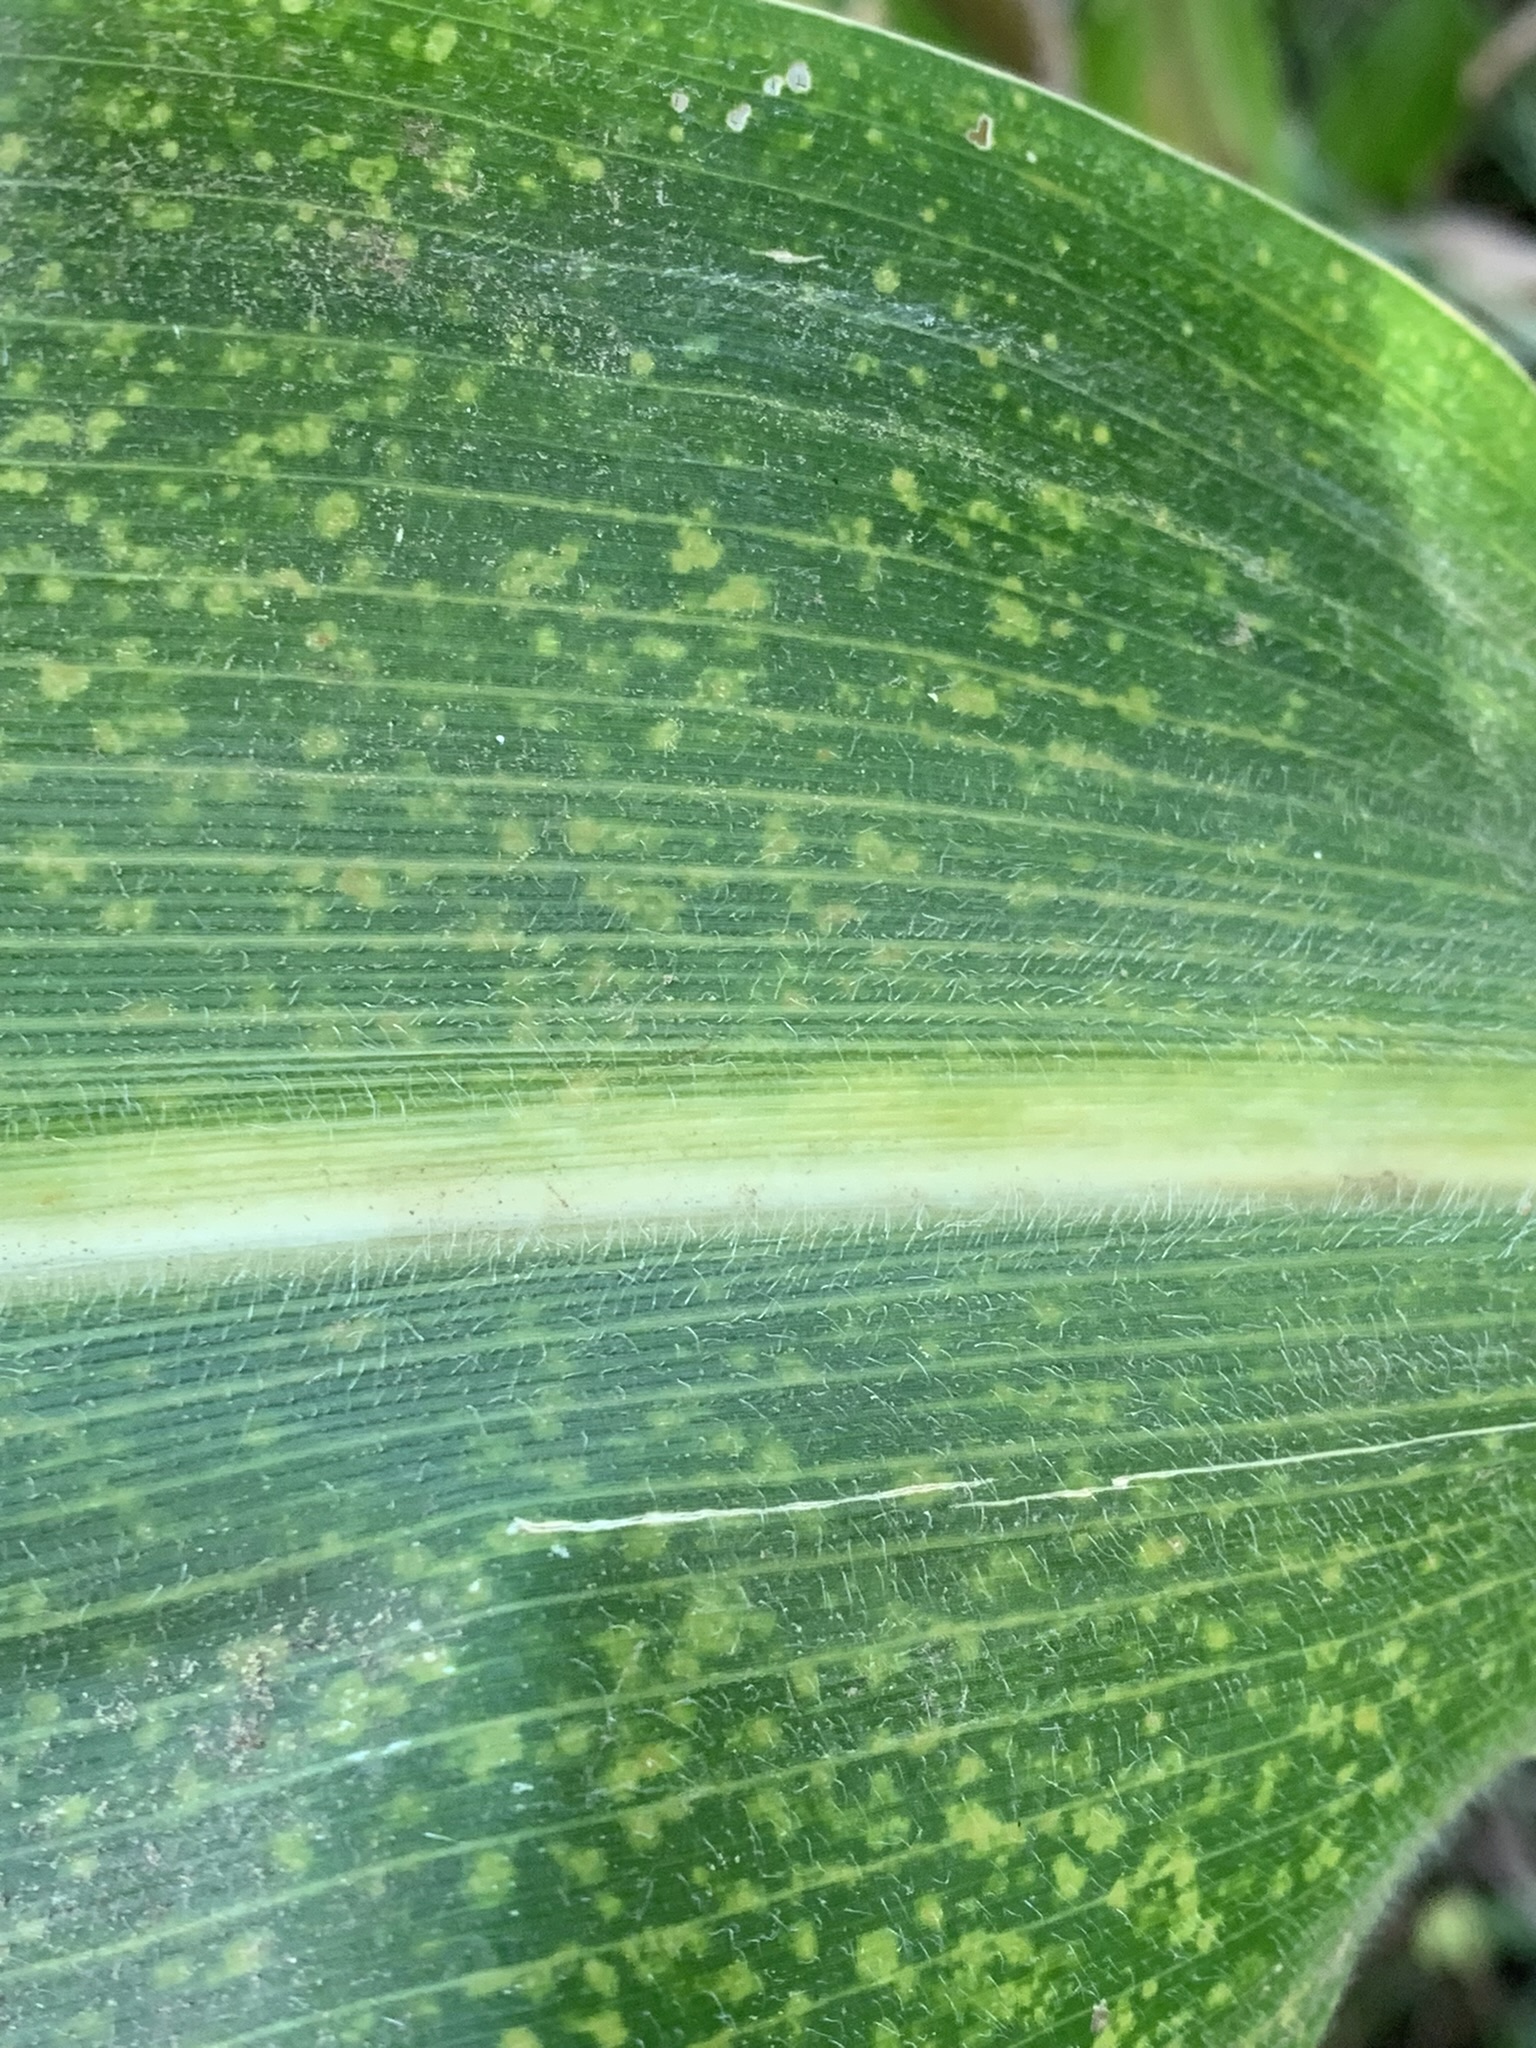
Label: MLN